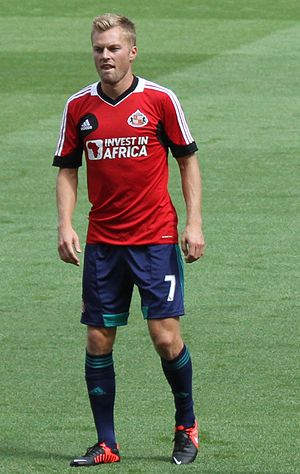
Sebastian Larsson
Sebastian Bengt Ulf Larsson er en svensk fodboldspiller, der spiller som midtbanespiller hos den engelske klub Hull City. Han har tidligere spillet for Arsenal, Birmingham og Sunderland.